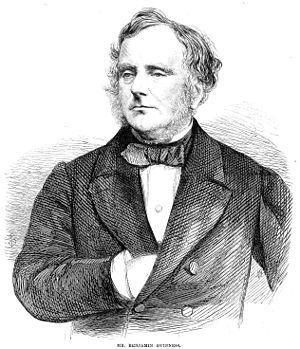
Benjamin Lee Guinness est un brasseur et philanthrope irlandais.